Victory over Japan Day

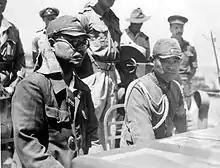
Japanese commanders listen to the terms of surrender aboard an Australian warship.

On August 15 and 16, some Japanese soldiers, devastated by the surrender, committed suicide. Well over 100 American prisoners of war were also murdered. In addition, many Australian and British prisoners of war were murdered in Borneo, at both Ranau and Sandakan, by the Imperial Japanese Army. At Batu Lintang camp, also in Borneo, death orders were found which proposed the murder of some 2,000 POWs and civilian internees on September 15, 1945, but the camp was liberated four days before these orders were due to be carried out. Japanese forces remained in combat with Soviet forces on several fronts for two weeks following V-J Day.